The Slams

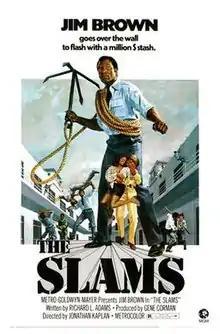
Film poster by John Solie

The Slams is a 1973 American action film directed by Jonathan Kaplan and starring Jim Brown.